Old Mobile Site

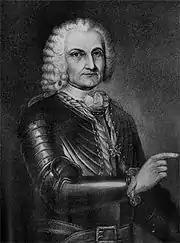
Le Moyne de Bienville

Pierre Le Moyne d'Iberville was born in Montreal to a French emigrant. During the first of the French and Indian Wars, King William's War, he attacked the English in North America with such ferocity and success that he became a hero in the French royal court. With his seamanship and leadership, he was a natural choice to lead the proposed French settlement.